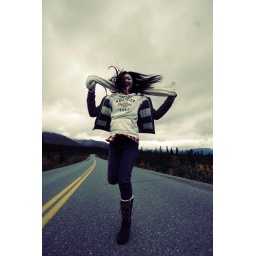
jump in the mountain road